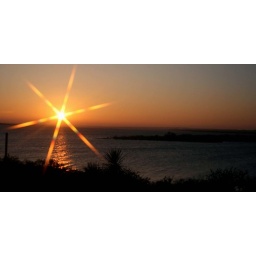
A Very good friend took me to box canyon in south Texas ....I met great people and saw great things.